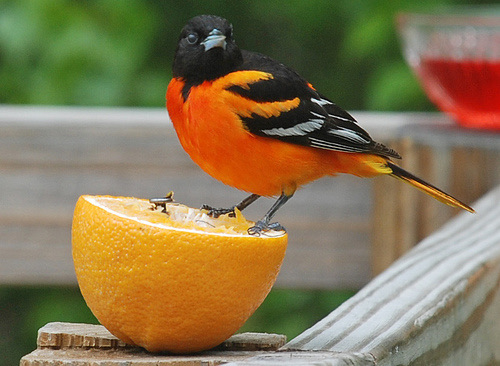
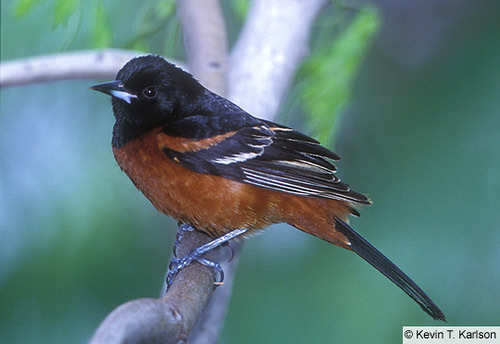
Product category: misc
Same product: yes